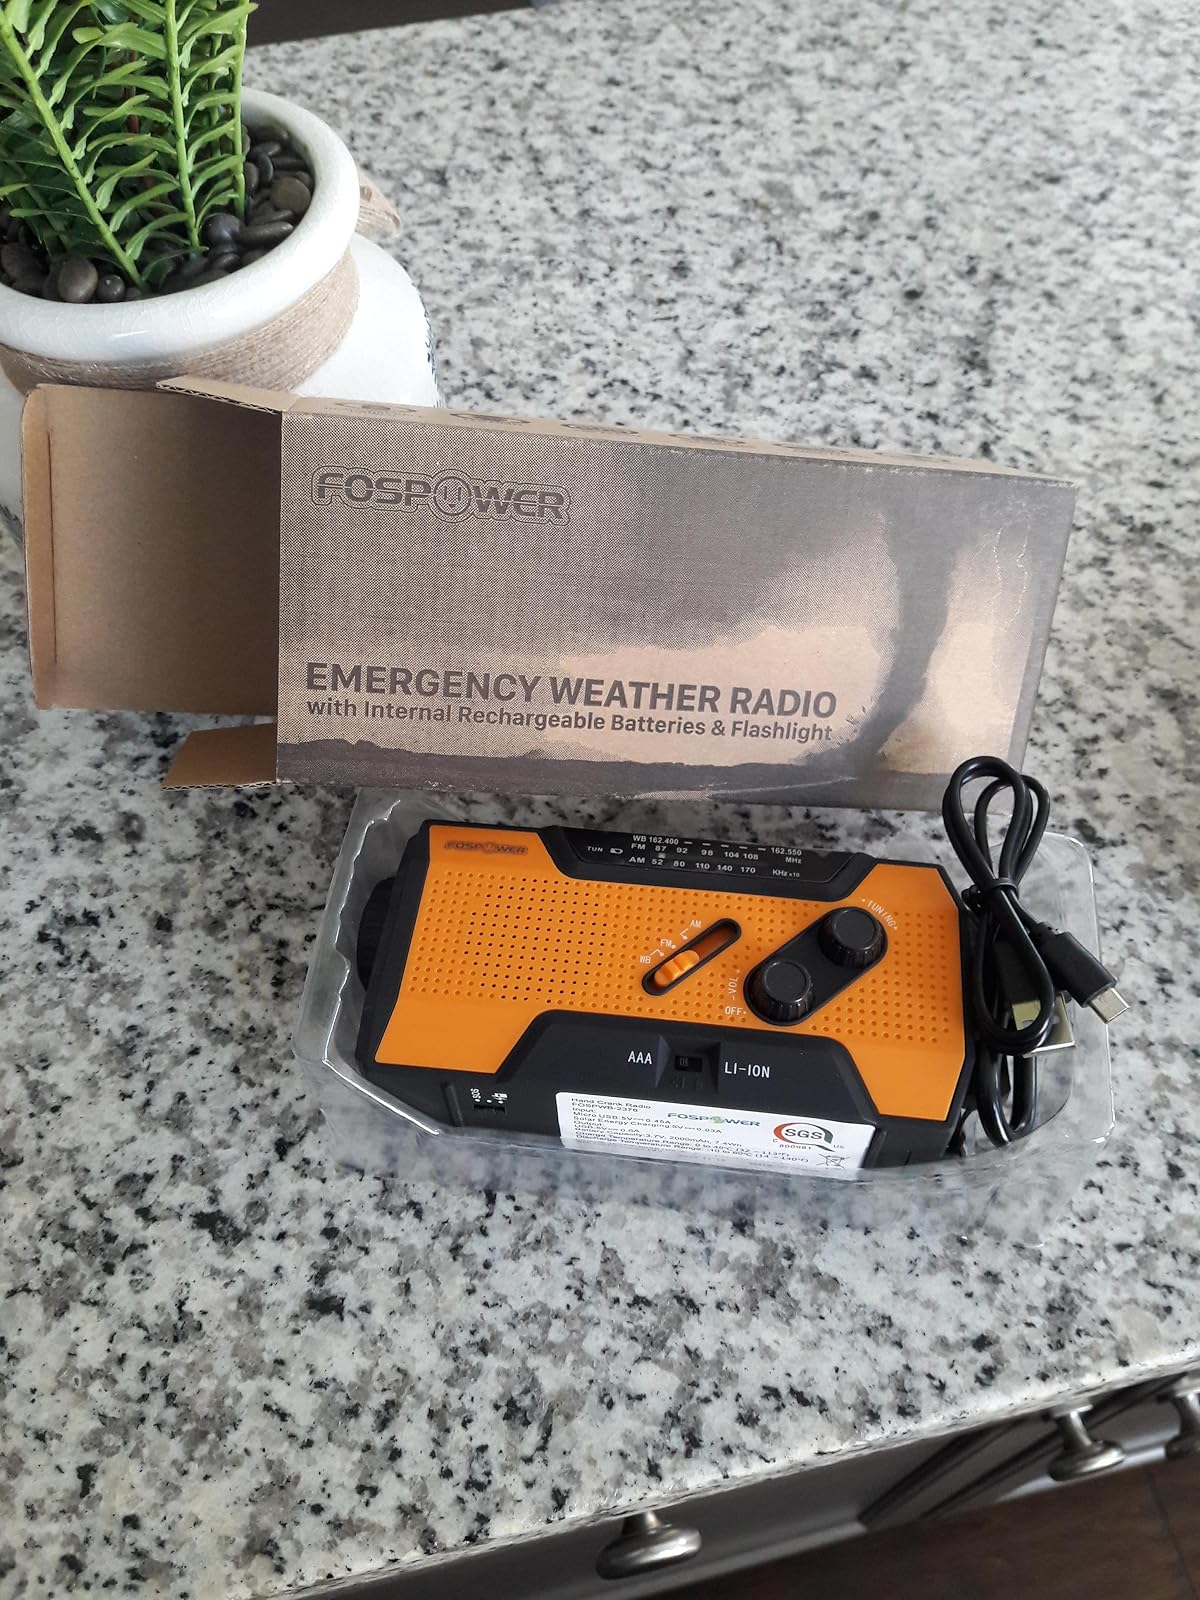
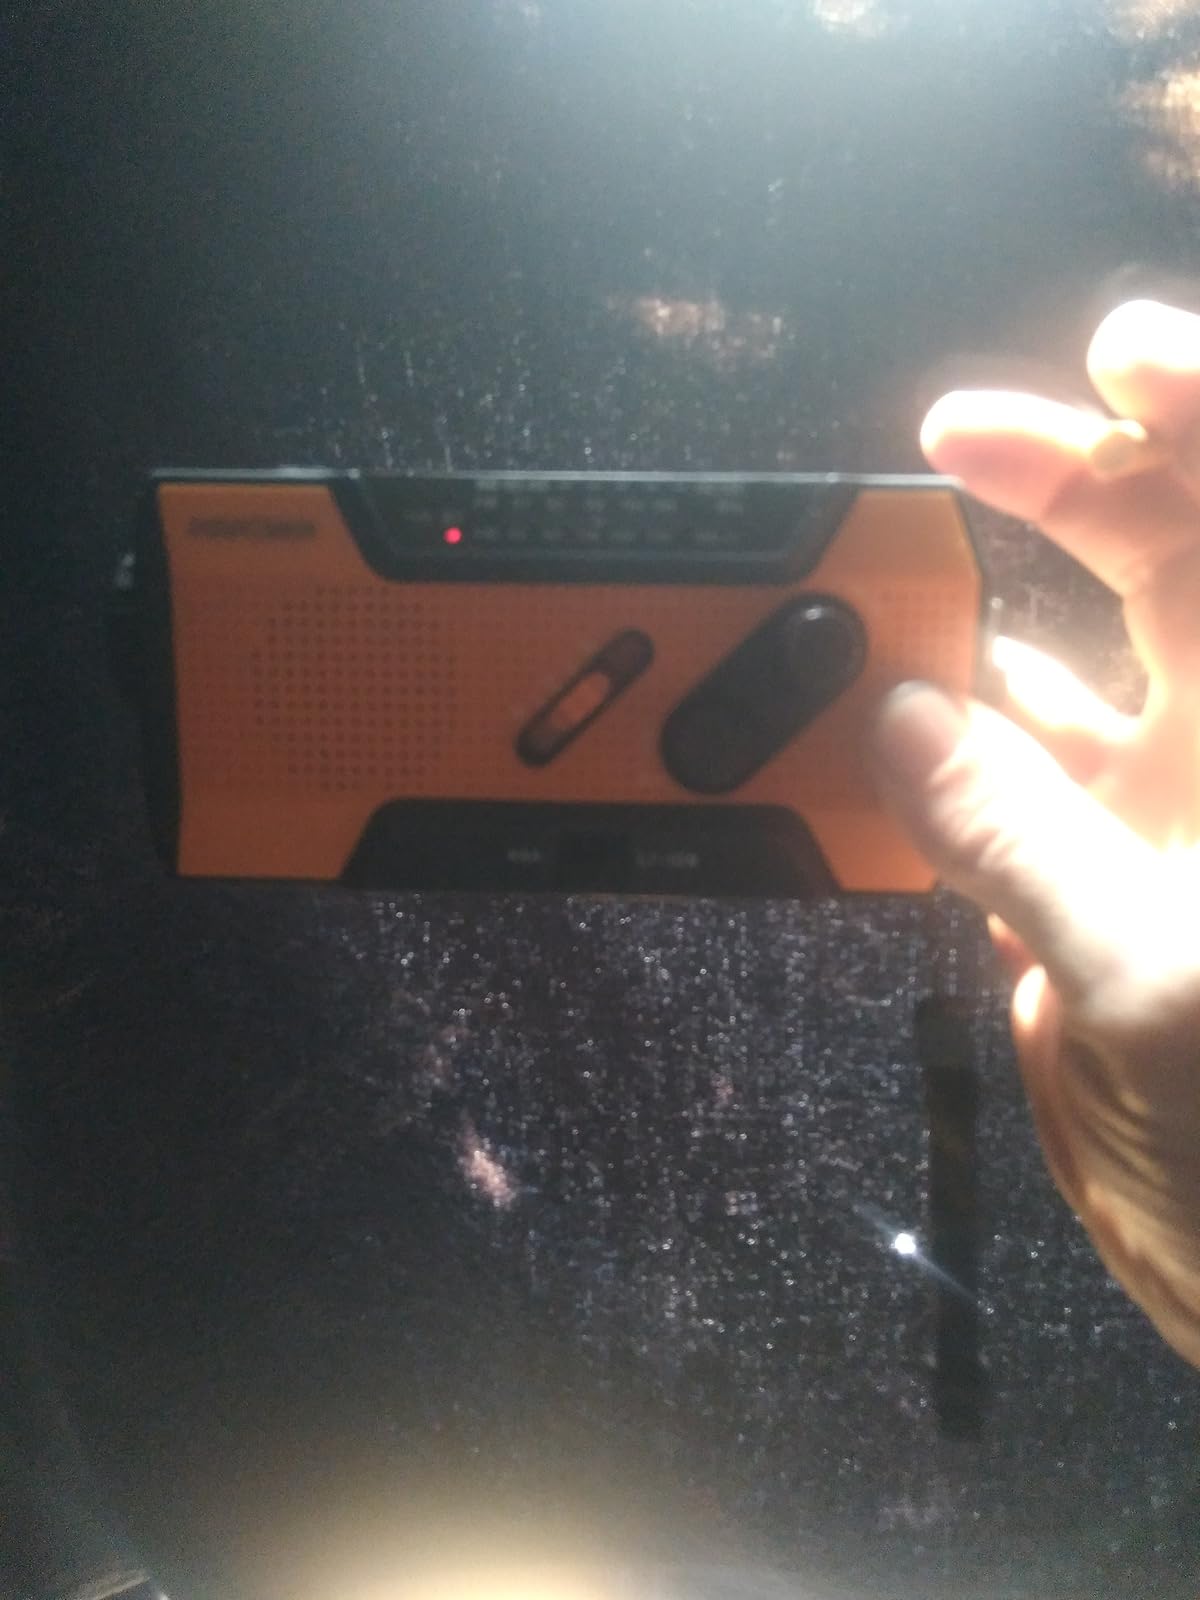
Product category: radio
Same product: yes